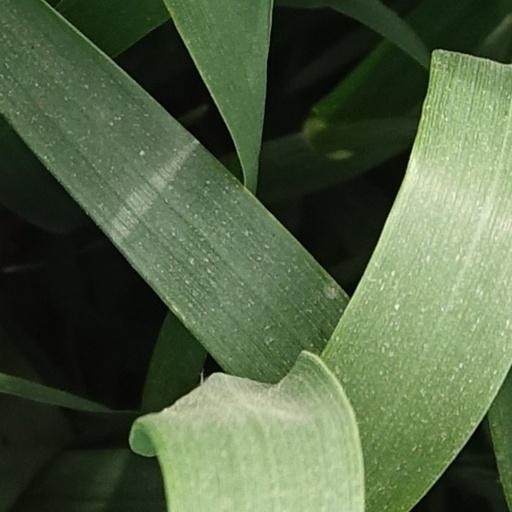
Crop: wheat